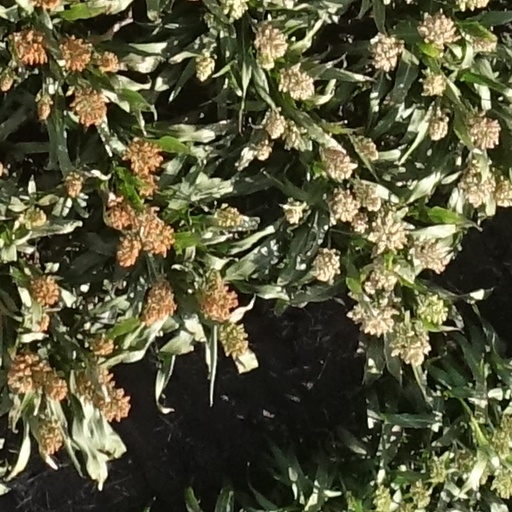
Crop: sorghum